Piaseczno

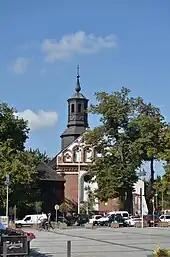
Gothic-Renaissance St. Anne church

The origins of the city date back to a 13th-century village, located on the route between Warsaw and Czersk. Its strategic position meant that the village grew quickly. On 5 November 1429 the town obtained a charter, and soon became a local market. A further charter was confirmed in 1461.